Crossroads Centre Beijing

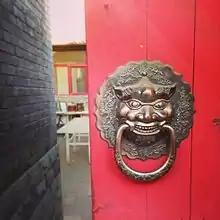
The Crossroads Centre Beijing.

The Crossroads Centre is a Chinese non-governmental organisation (NGO) based in Beijing. The organization is run by a small group employees who seek to raise awareness about women's rights and LGBTQ+ rights in China through the use of film and art. The centre itself is also a community space with a gallery and film screening venue. The primary event organized by the centre is the China Women's Film Festival which takes place in Beijing and then goes on tour to 10 other Chinese cities each year.